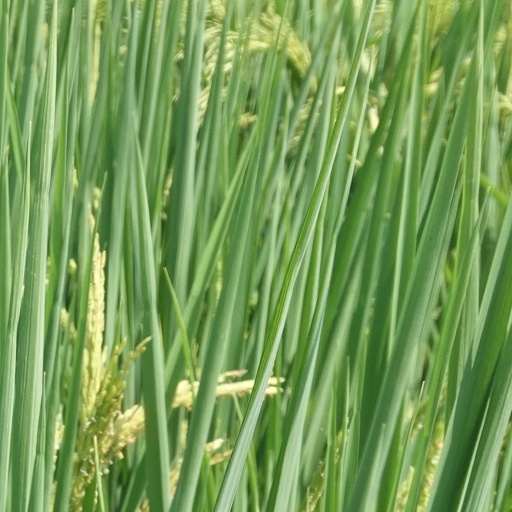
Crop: rice